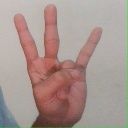
अक्षर: क्ष